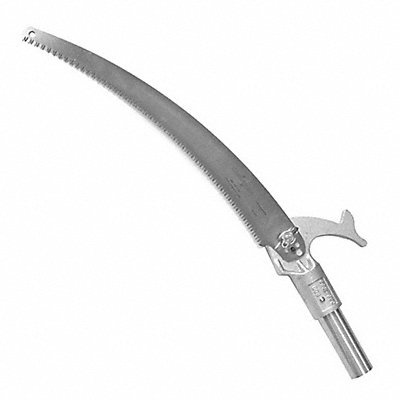
Pole Saw Head/Blade 13 In
Pole Saw Head and Blade Compatible with Grainger Part Number 5KRE9 9R636 Compatible with Manufacturer Model Number FG-6 TP-14F Features Corrosion Resistant For Use With Mfr No FG-6 TP-14F Includes Pole Saw Head Tri-Cut Saw Blade Length 26 in Material Aluminum Material Application Telecommunication Maximum Length 26 in
Brand: Jameson
Category: Home & Garden > Lawn & Garden > Outdoor Power Equipment Accessories > Multifunction Outdoor Power Equipment Attachments > Pole Saw Attachments